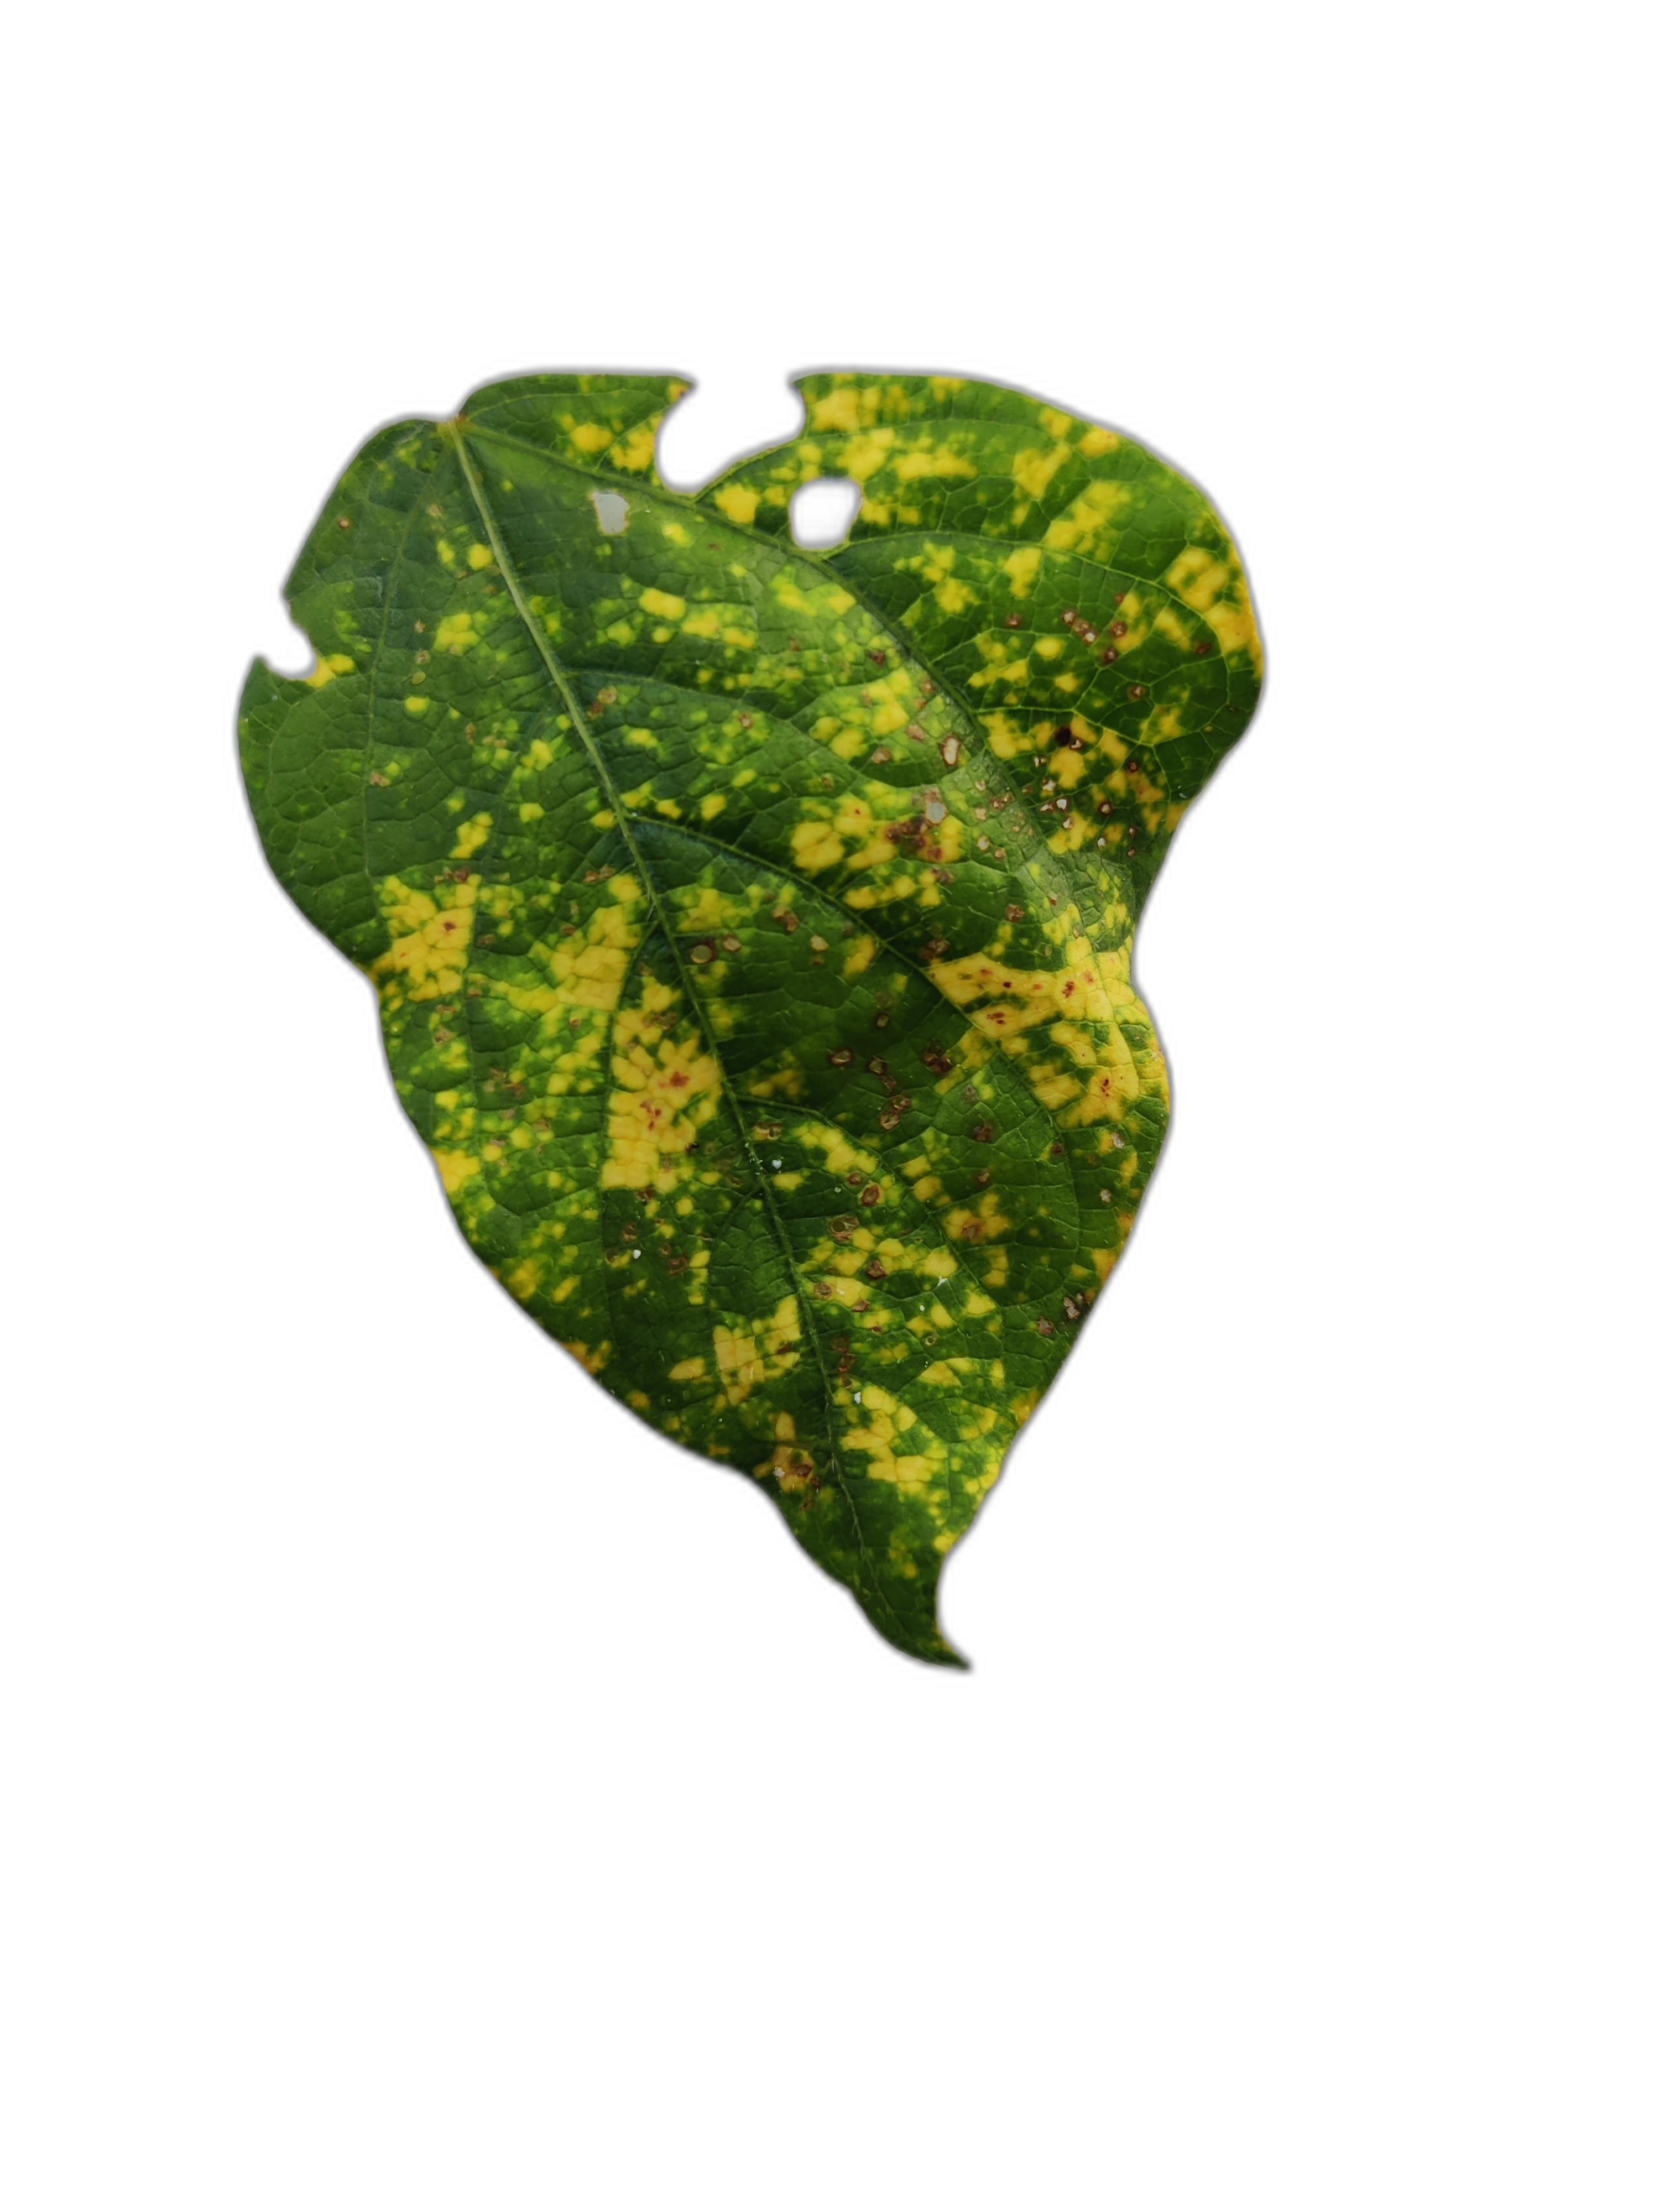
Label: Yellow Mosaic